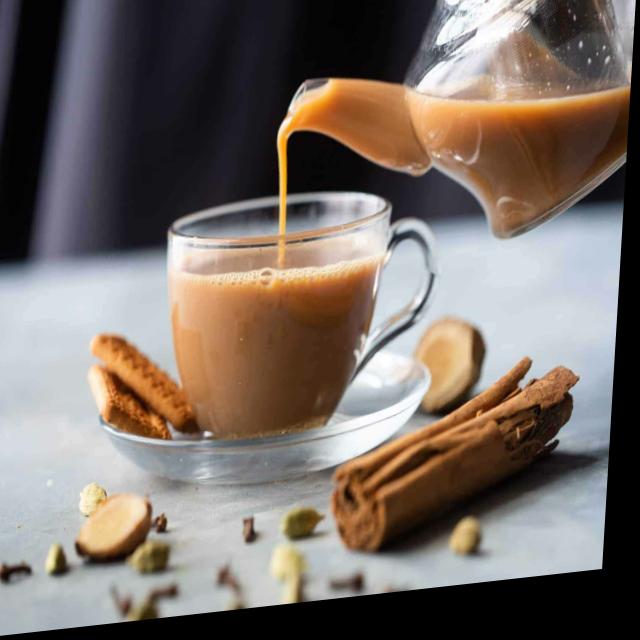
Dish: chai